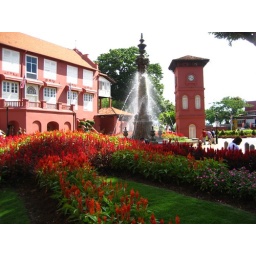
clock tower in melaka center